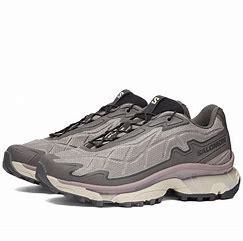
Brand: Salomon
Model: XT